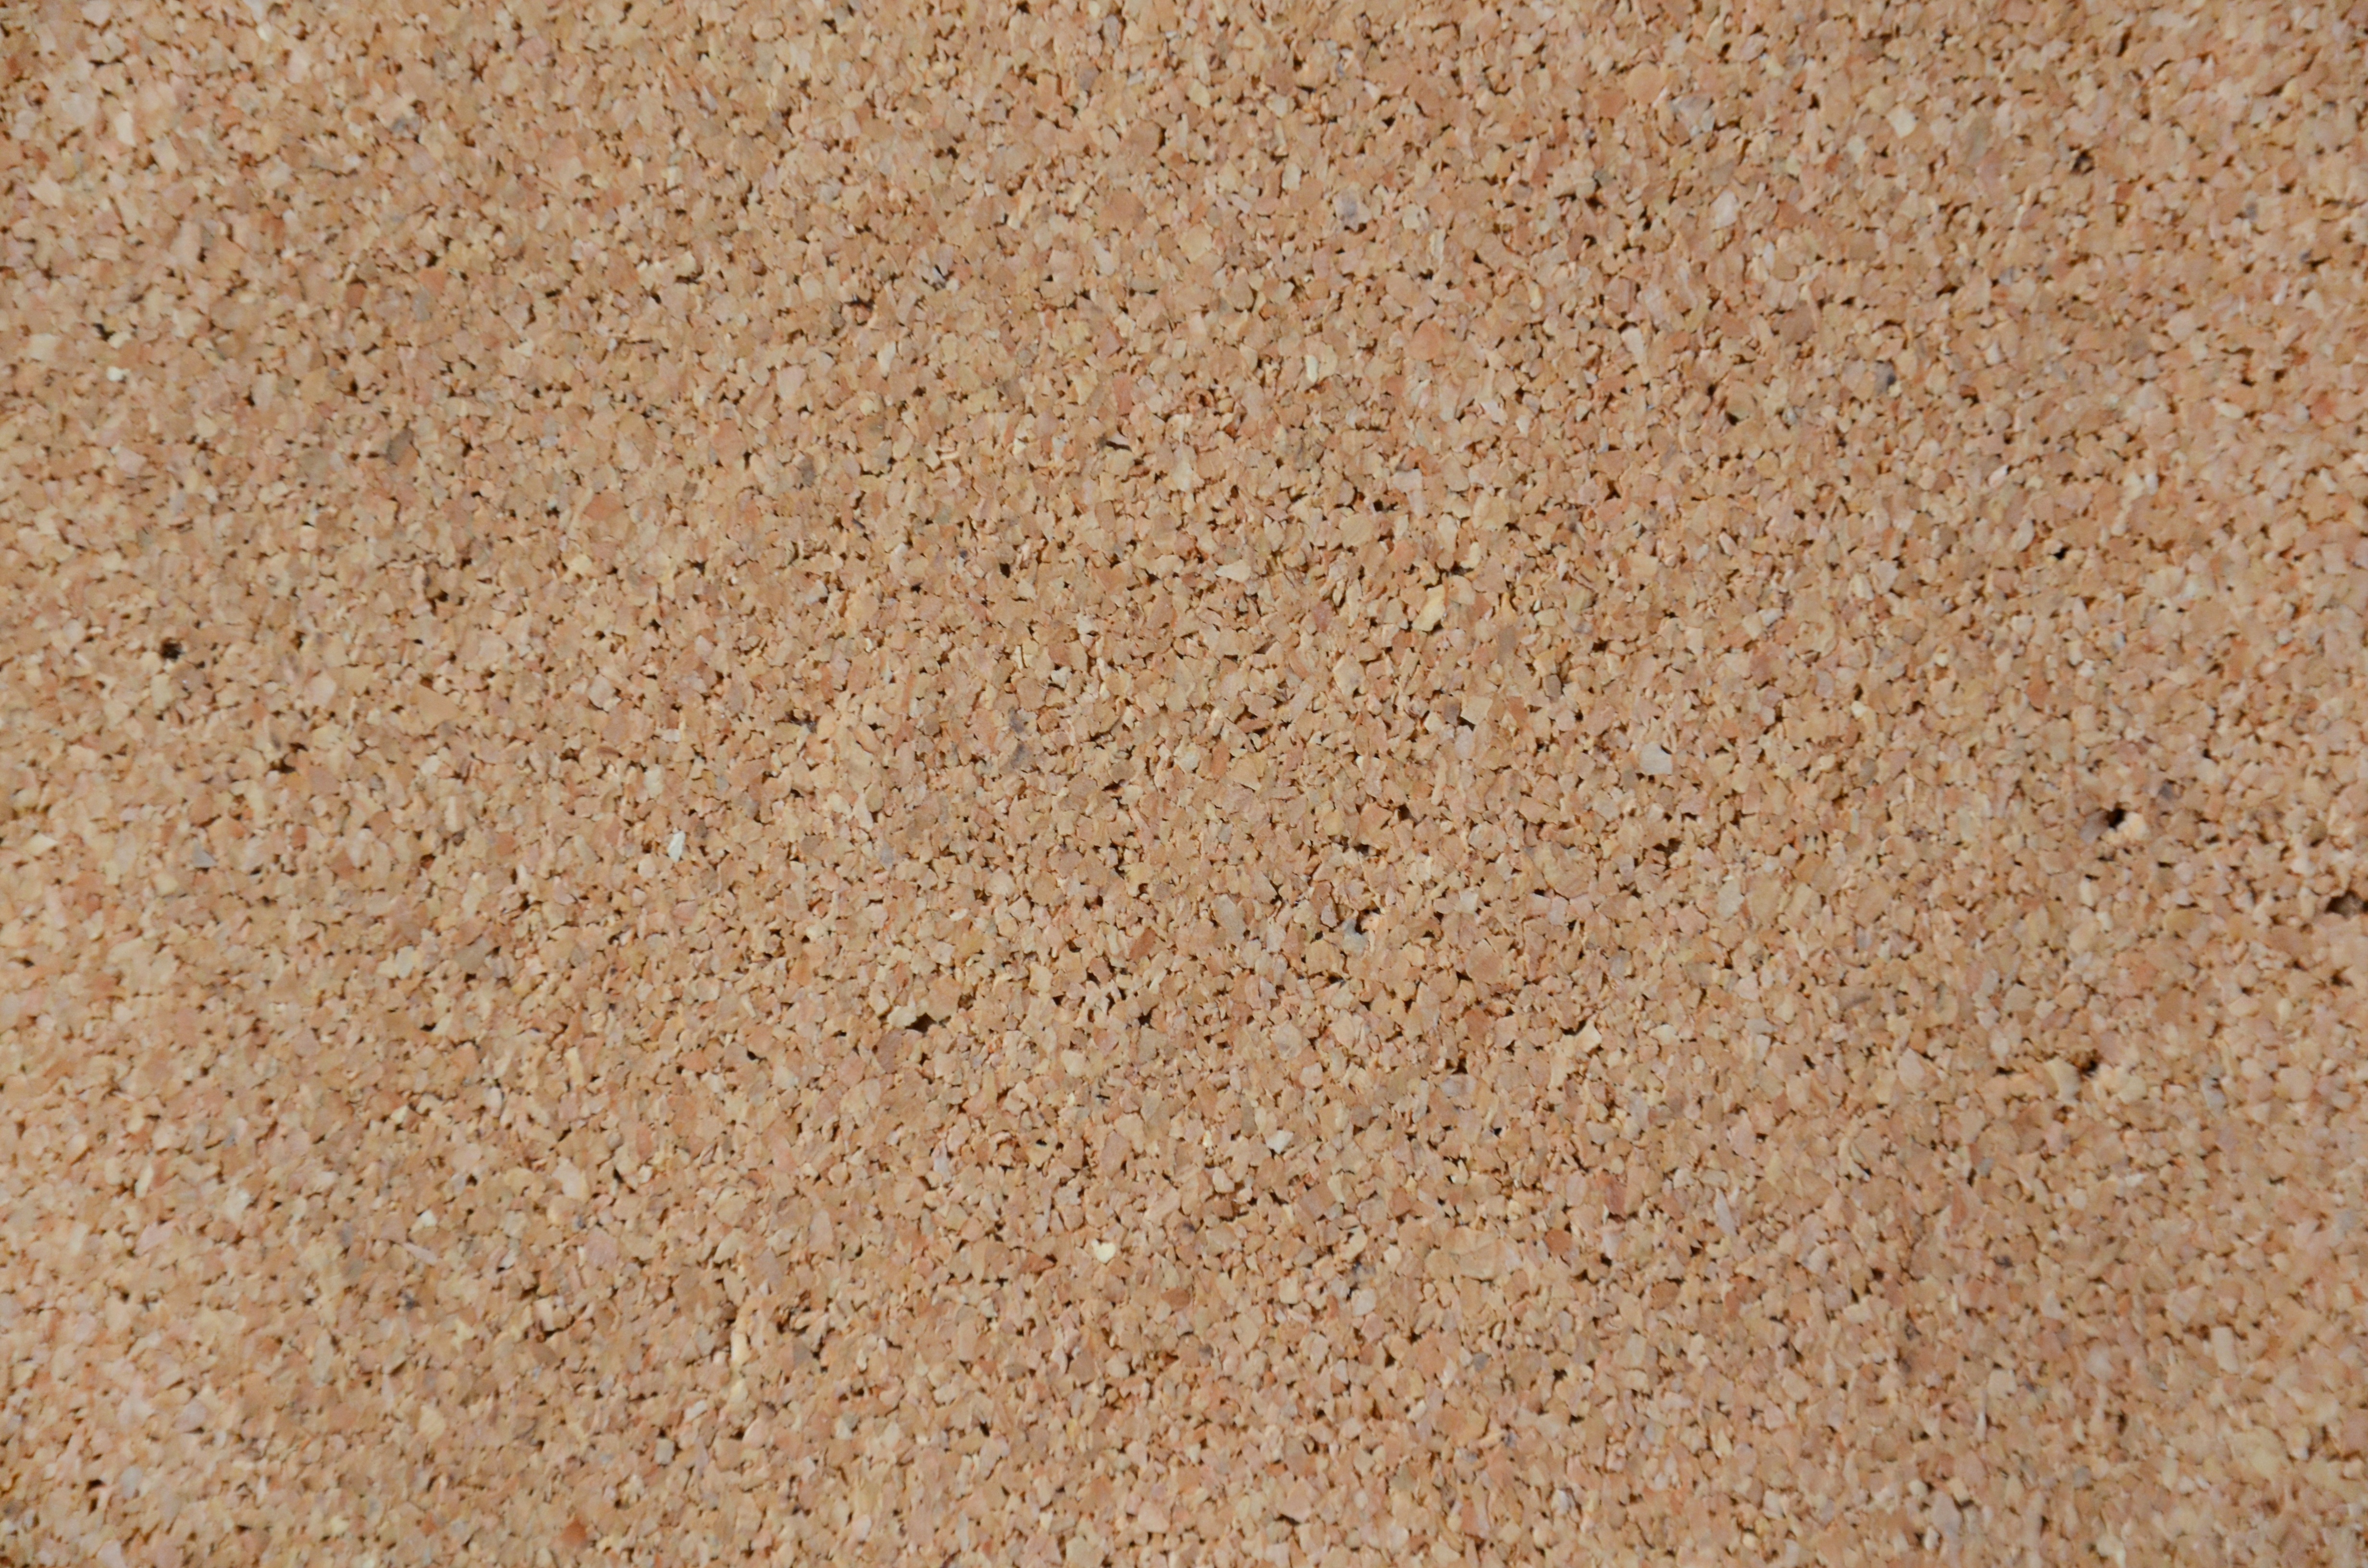
sand, structure, wood, texture, floor, brown, soil, material, cork, background, carpet, detail, flooring, notice board, grass family